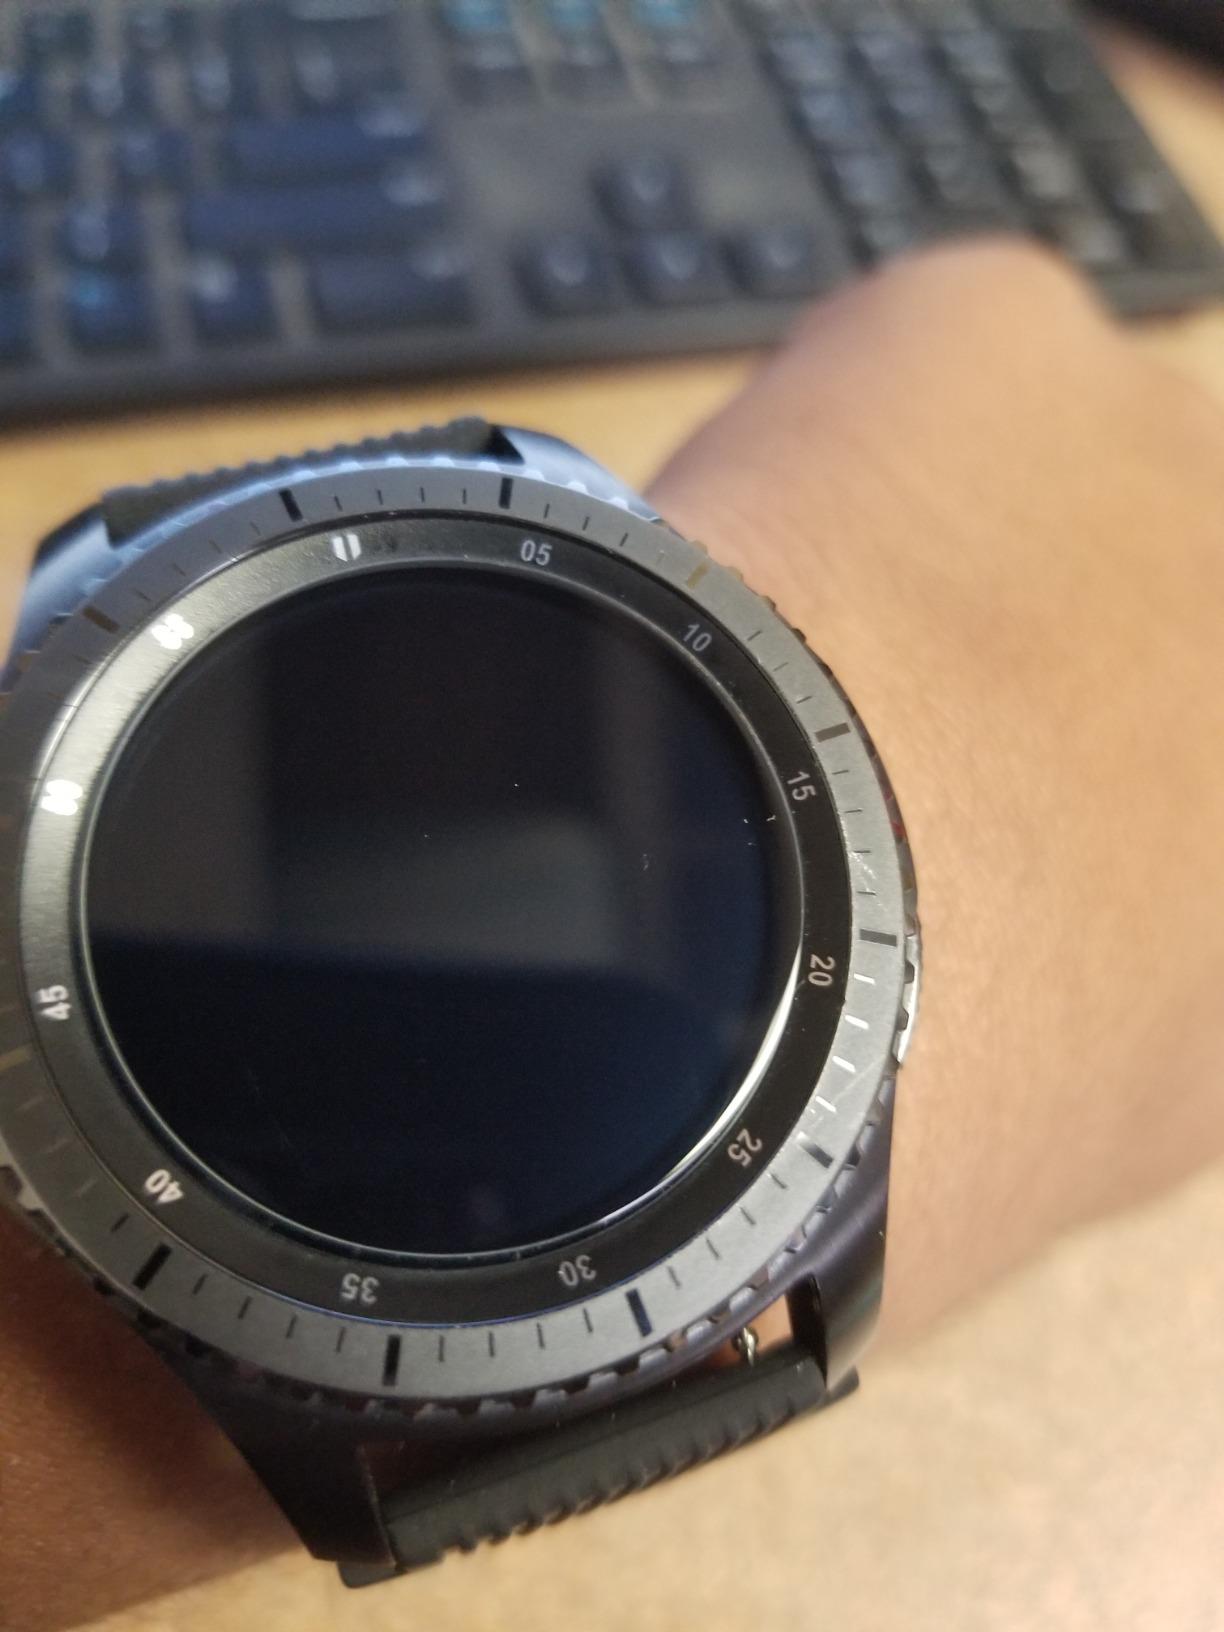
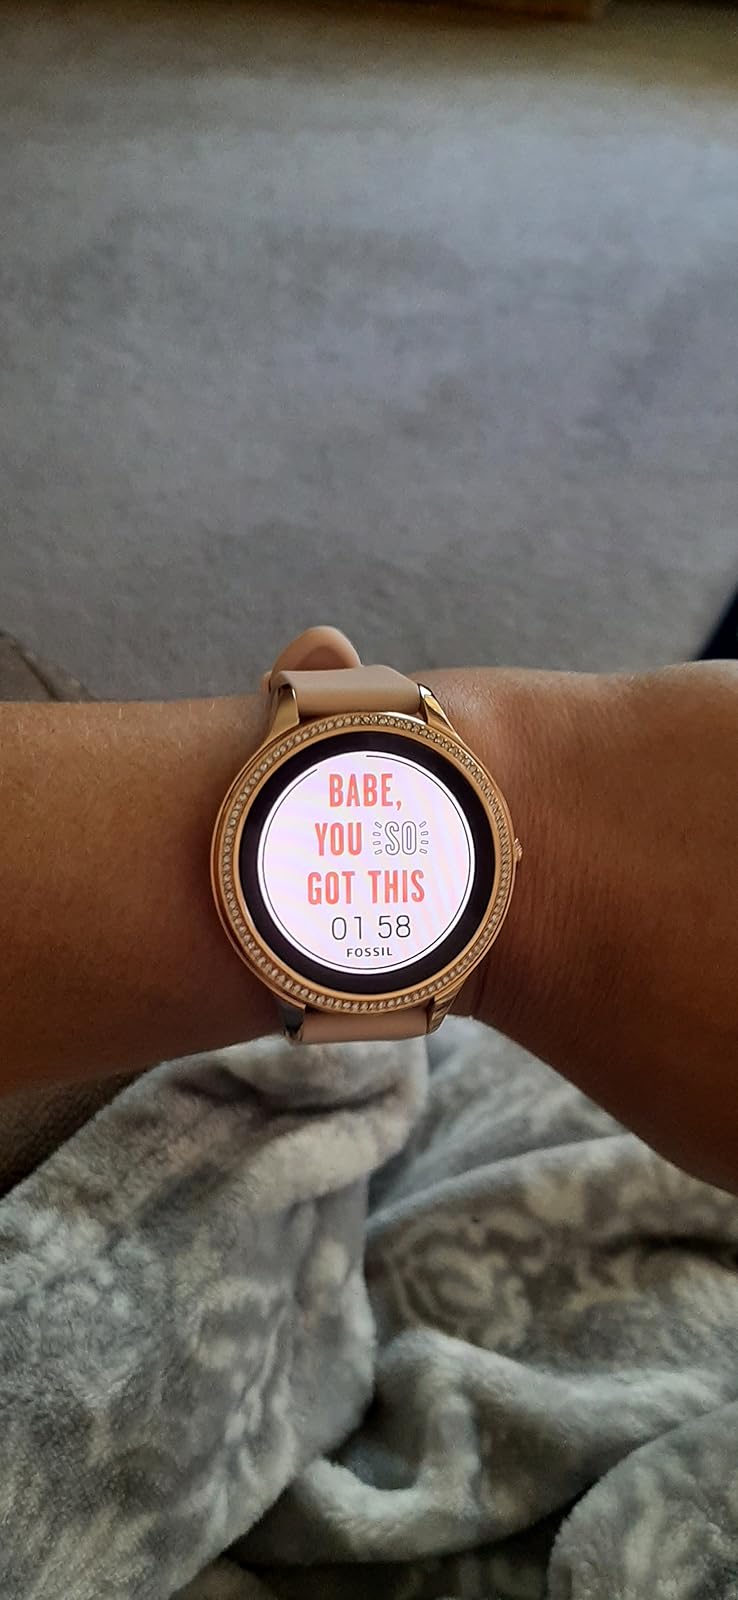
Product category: smartwatch
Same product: no